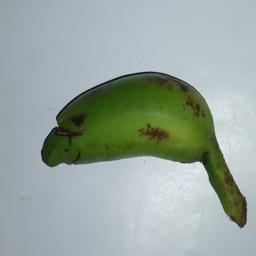
Banana variety: Champa Kola